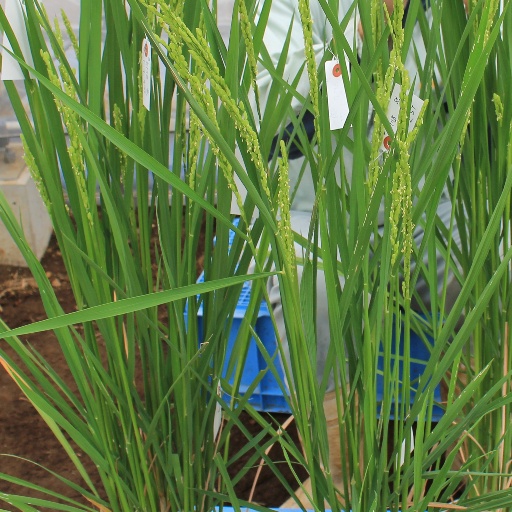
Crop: rice